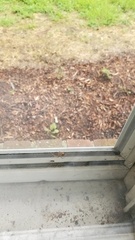
Species: Parasteatoda_tepidariorum